George Reginald Balleine

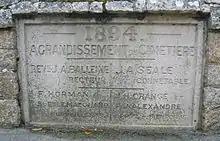
Memory plaque

George Reginald Balleine was born in Bletchingdon, Oxfordshire. His father was George Orange Balleine, Dean of Jersey. His brothers were Robert Wilfred Balleine, Cuthbert Francis Balleine, and Austen Humphrey Balleine. He was educated by his father at home until 1885, when he went to stay with his grandfather in Jersey. There he attended the Grammar School at St Aubin until 1886, when he went to Victoria College. During his time there he gained the Queen's History Prize. He left in 1891, going to The Queen's College, Oxford, and gaining a 2nd class degree in Modern History.